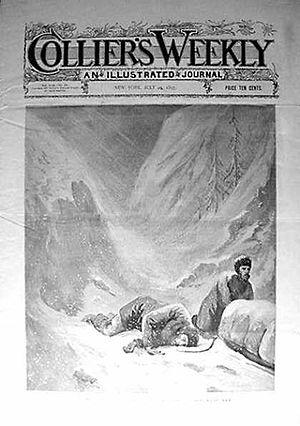
Le Collier's Weekly est un magazine américain fondé par Peter Fenelon Collier, et publié de 1888 à 1957. Après plusieurs décennies, le nom du magazine a été abrégé pour devenir simplement Collier's. Peter Collier était un pionnier du journalisme d'investigation.